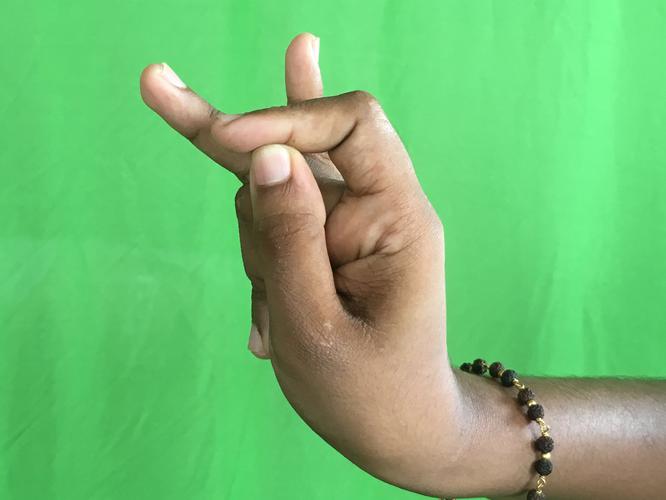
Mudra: Katakamukha_3
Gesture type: single_hand